Pedro Friedeberg

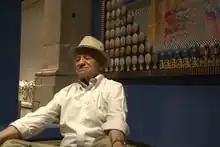
Pedro Friedeberg in 2016.

Pedro Friedeberg (born January 11, 1936) is an Italian-born Mexican artist and designer known for his surrealist work filled with lines colors and ancient and religious symbols. His best known piece is the “Hand-Chair” a sculpture/chair designed for people to sit on the palm, using the fingers as back and arm rests. Friedeberg began studying as an architect but did not complete his studies as he began to draw designs against the conventional forms of the 1950s and even completely implausible ones such as houses with artichoke roofs. However, his work caught the attention of artist Mathias Goeritz who encouraged him to continue as an artist. Friedeberg became part of a group of surrealist artists in Mexico which included Leonora Carrington and Alice Rahon, who were irreverent, rejecting the social and political art which was dominant at the time. Friedeberg has had a lifelong reputation for being eccentric, and states that art is dead because nothing new is being produced.